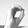
ASL letter: O